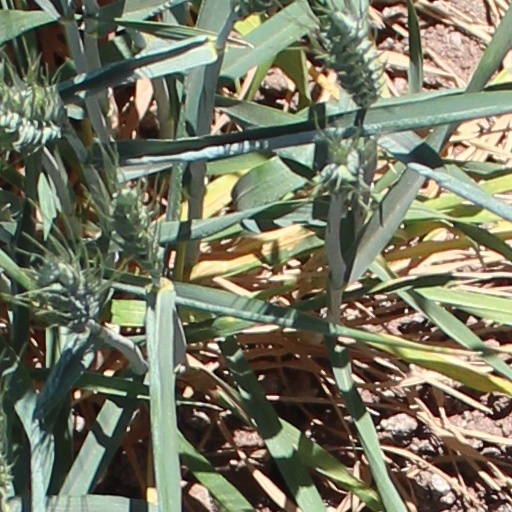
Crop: wheat